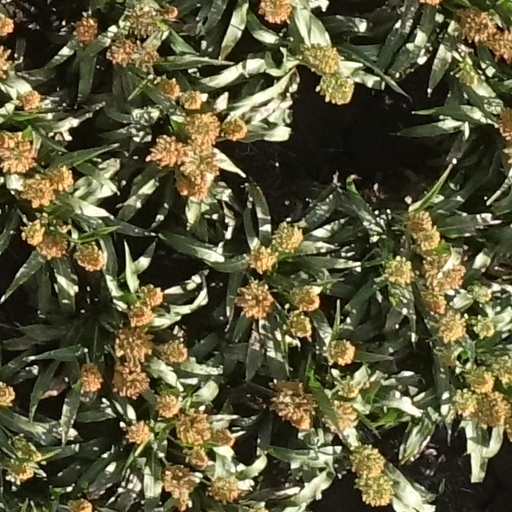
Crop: sorghum